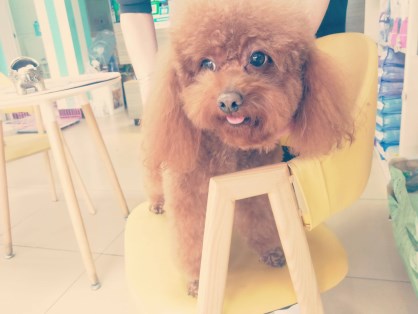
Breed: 7449-n000128-teddy